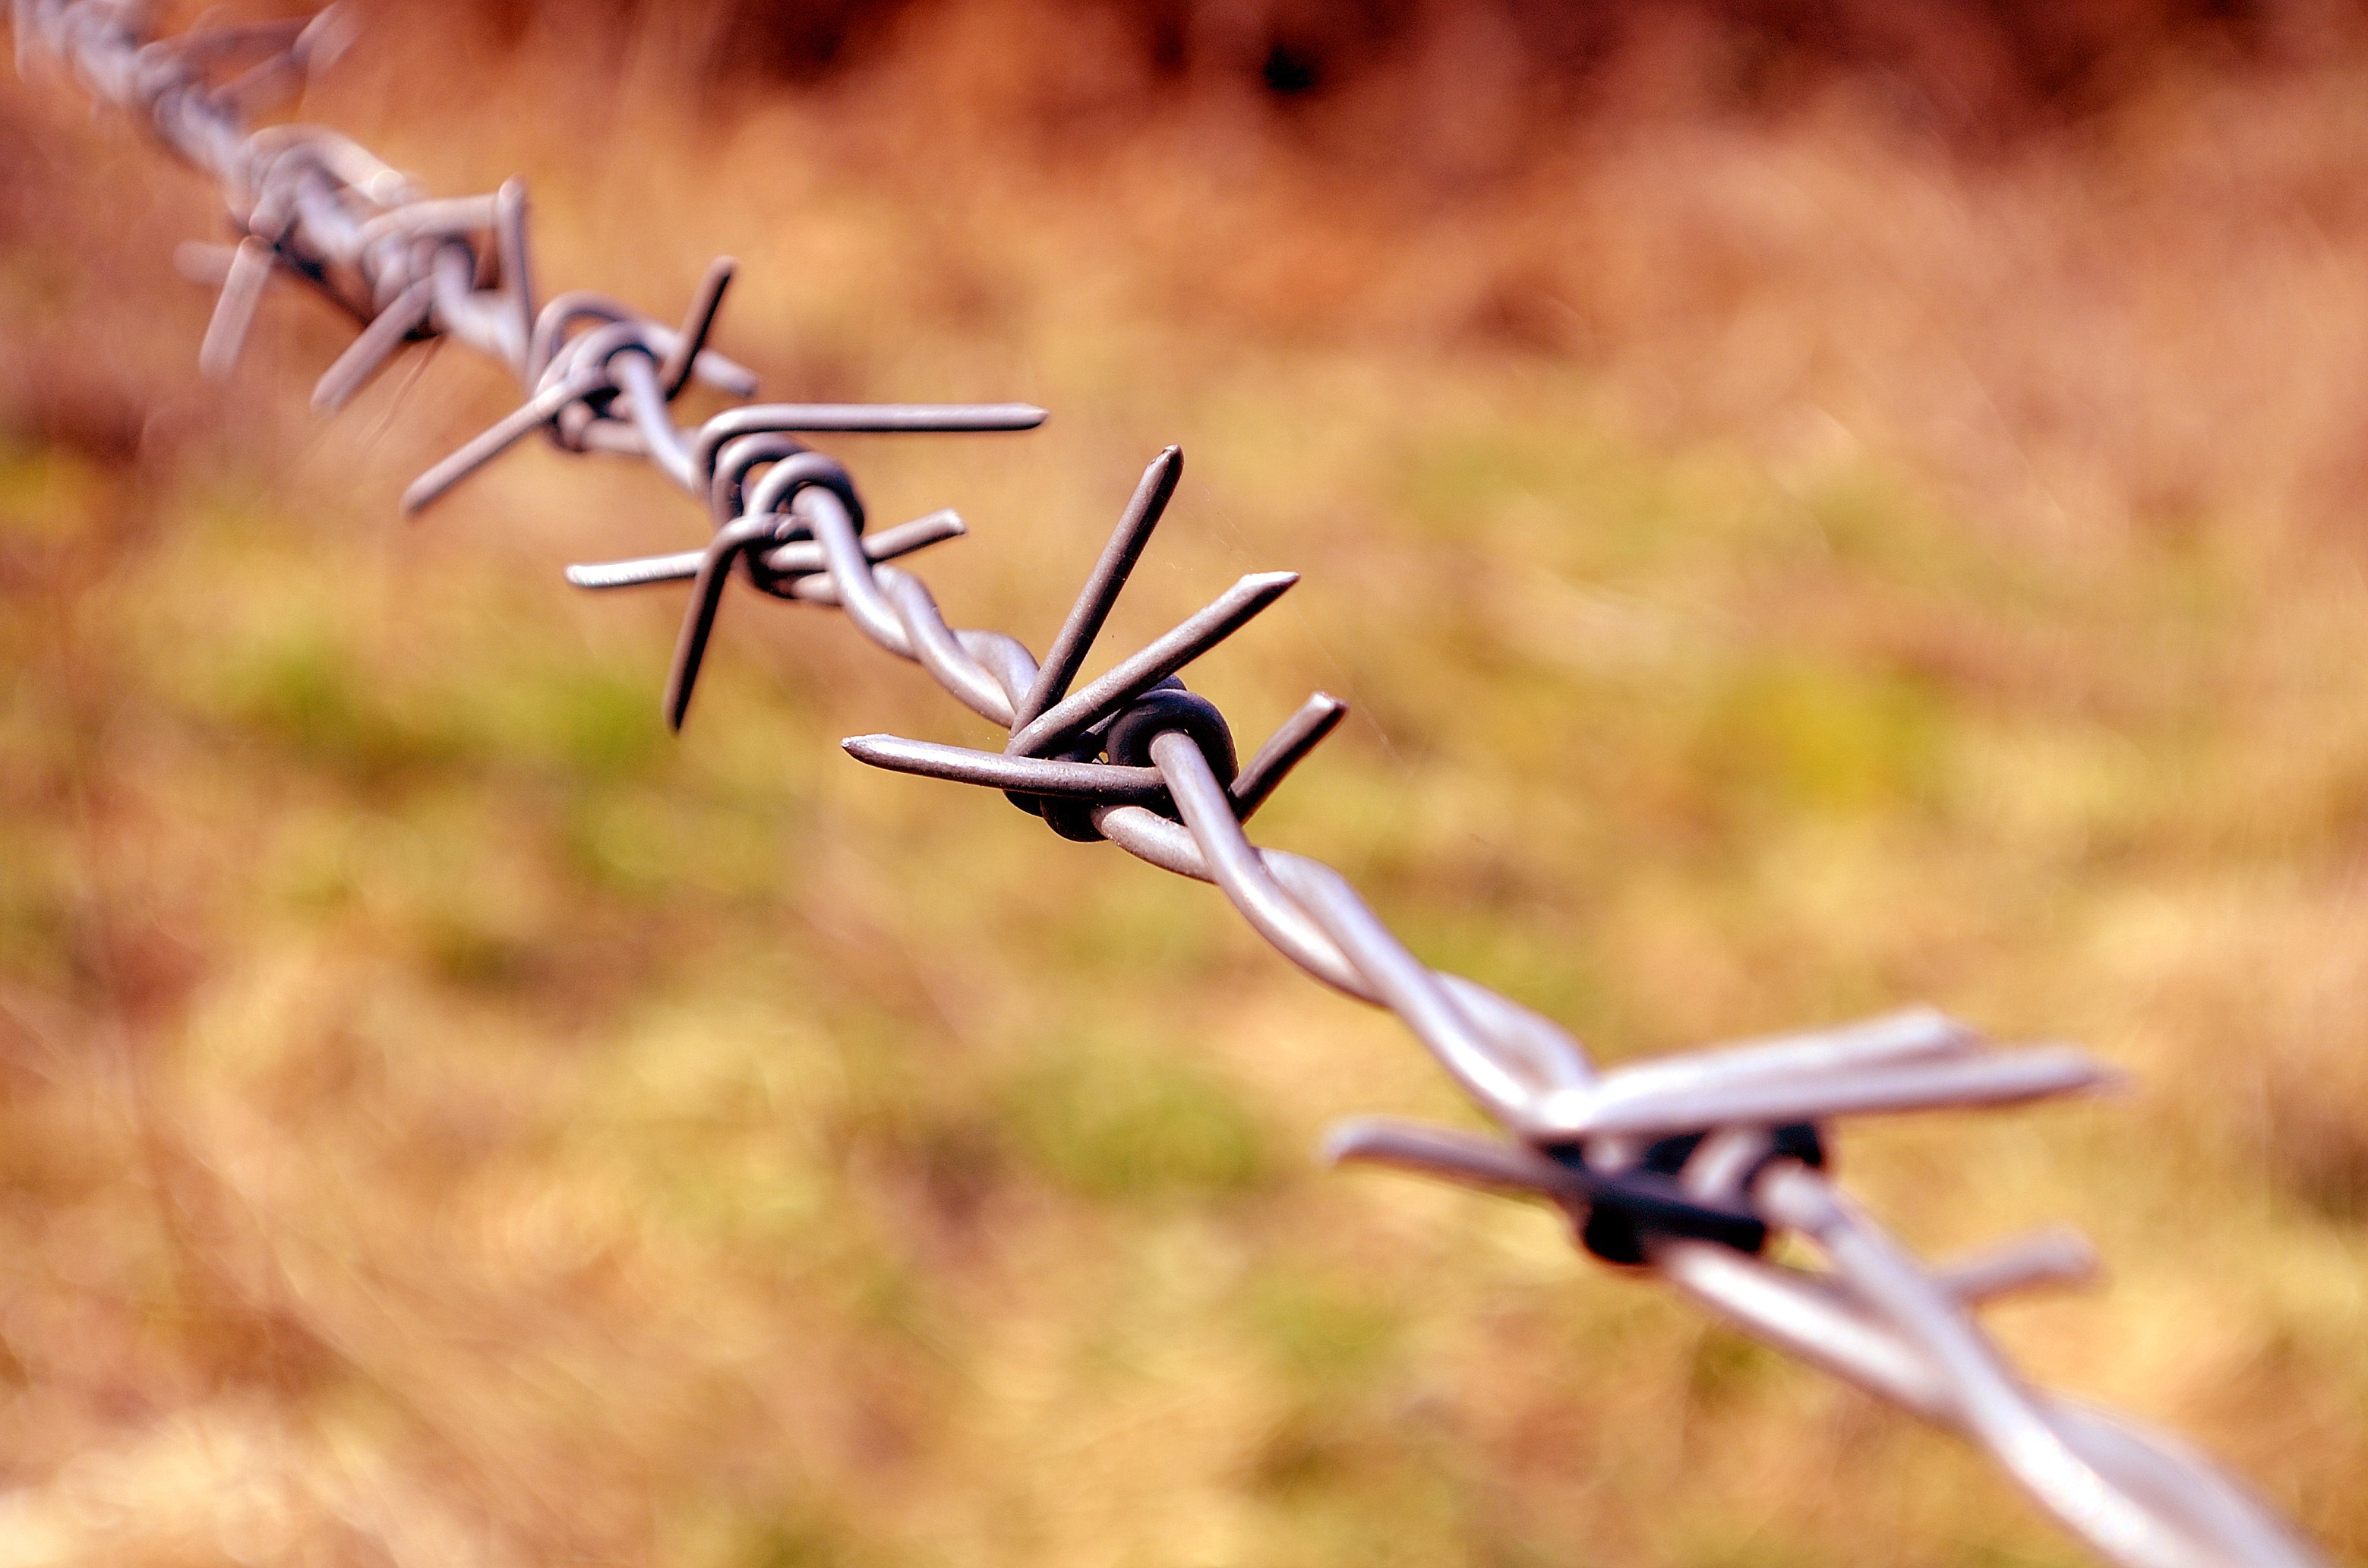
nature, flora, branch, flower, plant, grass, fence, leaf, macro photography, grass family, wire fencing, autumn, thorns spines and prickles, barbed wire, wind